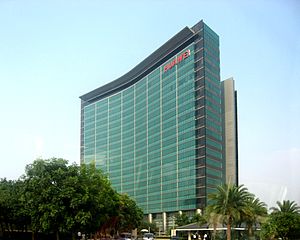
Huawei
Huawei Technologies i Shenzhen, Kina
Huawei er en kinesisk multinational netværks- og telekommunikationsudstyr- og service-virksomhed med hovedsæde i Shenzhen, Guangdong, Kina. Den er den største kinesiske netværks- og telekommunikationsudstyrs- leverandør. Desuden er det verdens næststørste leverandør af mobil-telekommunikationsudstyr i verden.